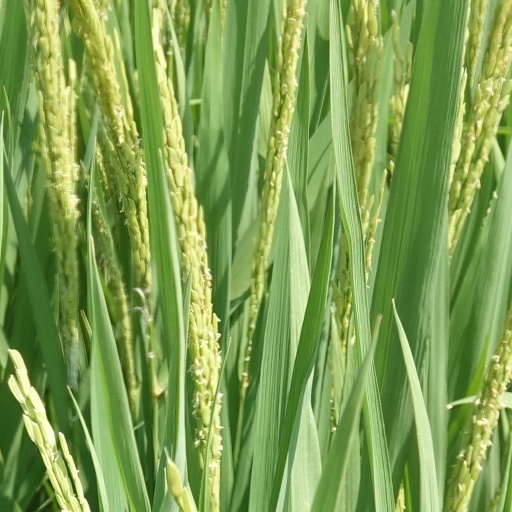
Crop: rice